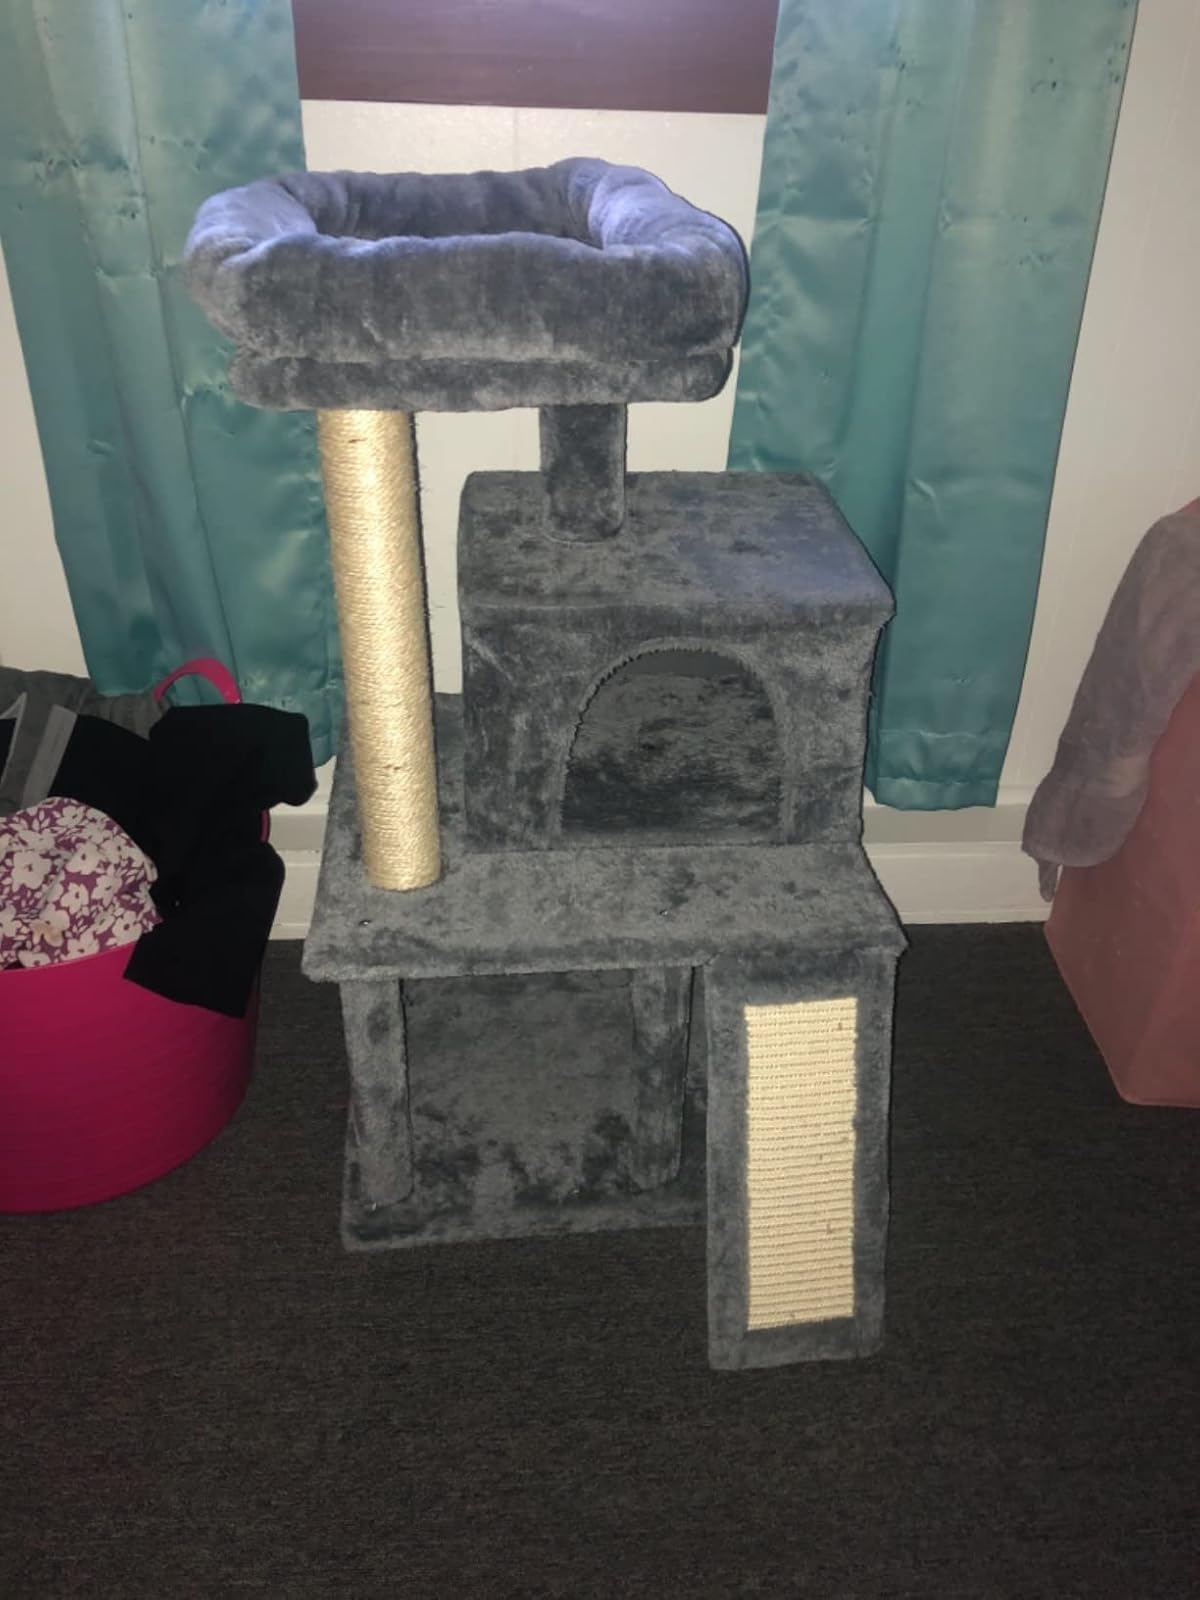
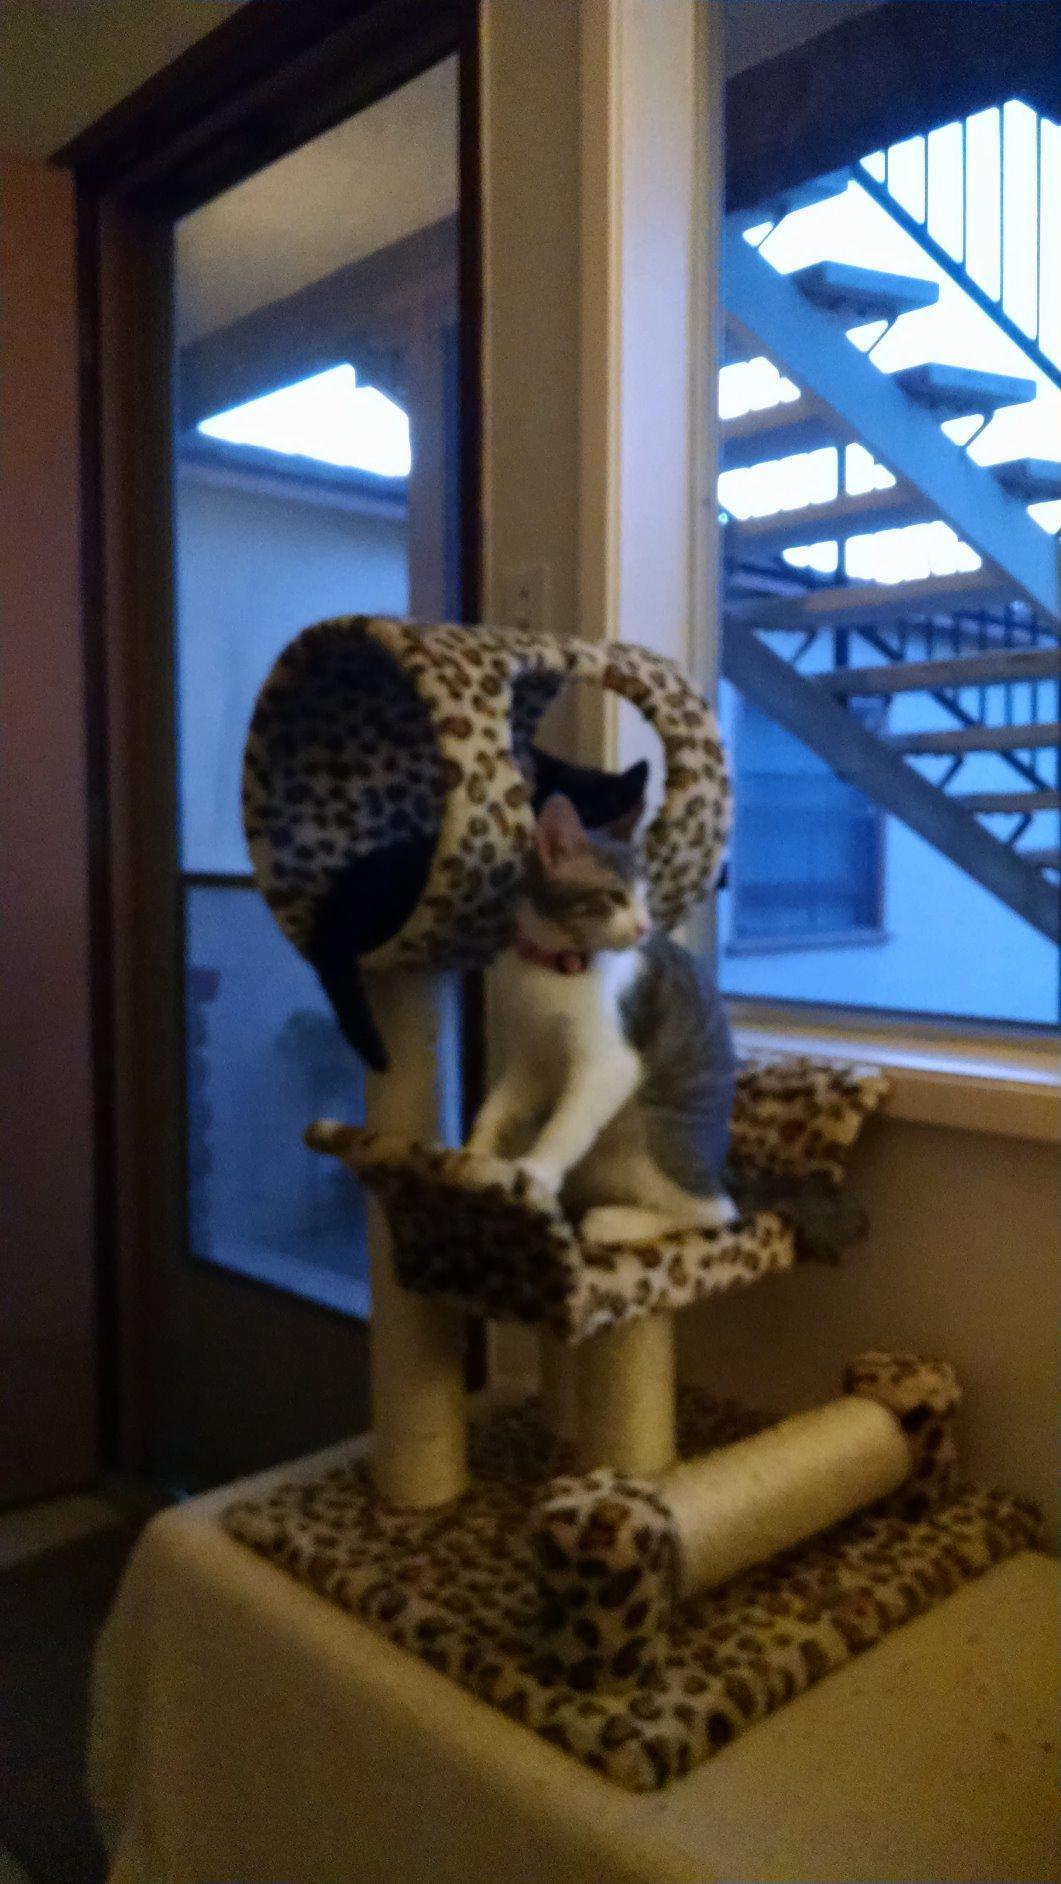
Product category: items_cat tree
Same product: no